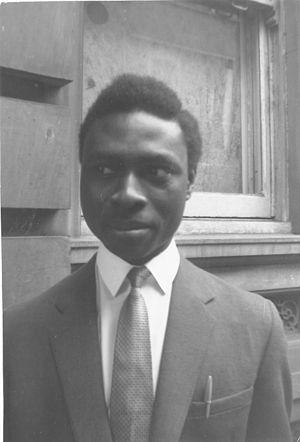
Ayo Bankole est un compositeur et organiste nigérian.